Eve Arden

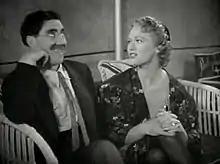
Groucho Marx and Eve Arden in a scene from "At the Circus" (1939)

Arden's ability with witty scripts made her a natural talent for radio. She was a regular on Danny Kaye's short-lived but memorably zany comedy-variety show in 1946, which also featured swing bandleader Harry James and gravel-voiced character actor-comedian Lionel Stander.